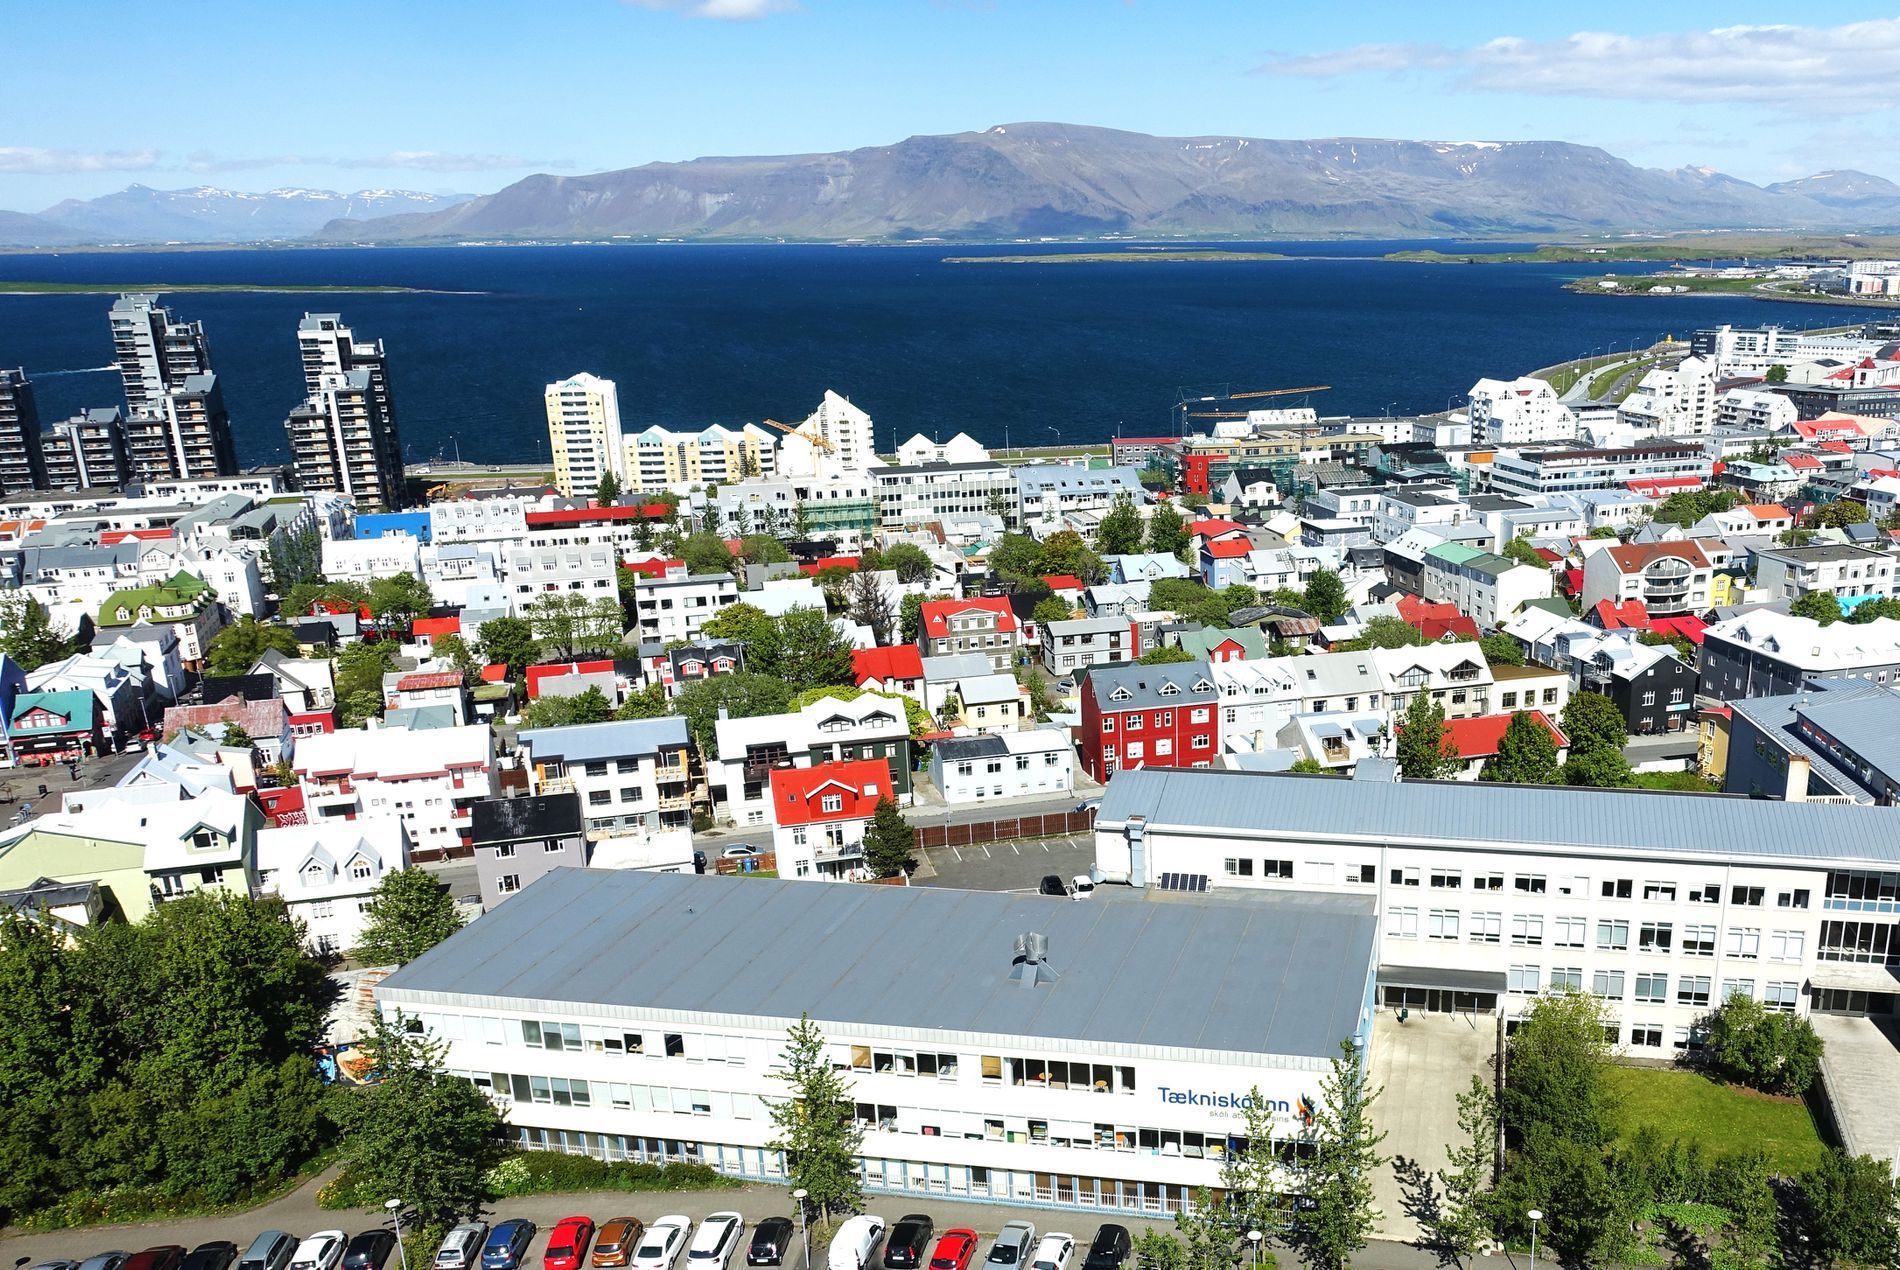
A Coastal City
A big city overlooks the sea with mountain ranges on the opposite shore. Between the city and the mountains, there are small islands. Numerous houses are scattered throughout the area, separated by dense trees. There is also a lineup of cars parked under streetlights, all beneath a blue sky with some clouds
Bird's eye shot, the mood is playful and calm, the atmosphere is clear and fresh reflecting relaxation, the bright natural daylight enhancing the colors, the documentary-style photography capturing the details of the city, the vibrant and varied colors of blue, green, red and white
Labels: Architecture, Building, Cityscape, Urban, City, Neighborhood, Outdoors, Car, Transportation, Vehicle, Aerial View, Water, Nature, Road, Sea, Waterfront, Lake, Office Building, Downtown, Horizon, Sky, Person, Mountain range, Cars, Trees, Tree, Lamppost, Island, Clouds, Lamp posts, Islands
Camera: SONY DSC-RX100M3
Aperture: F5.6
Exposure: 1/400 sec
ISO: 125
Focal length: 8.8 mm